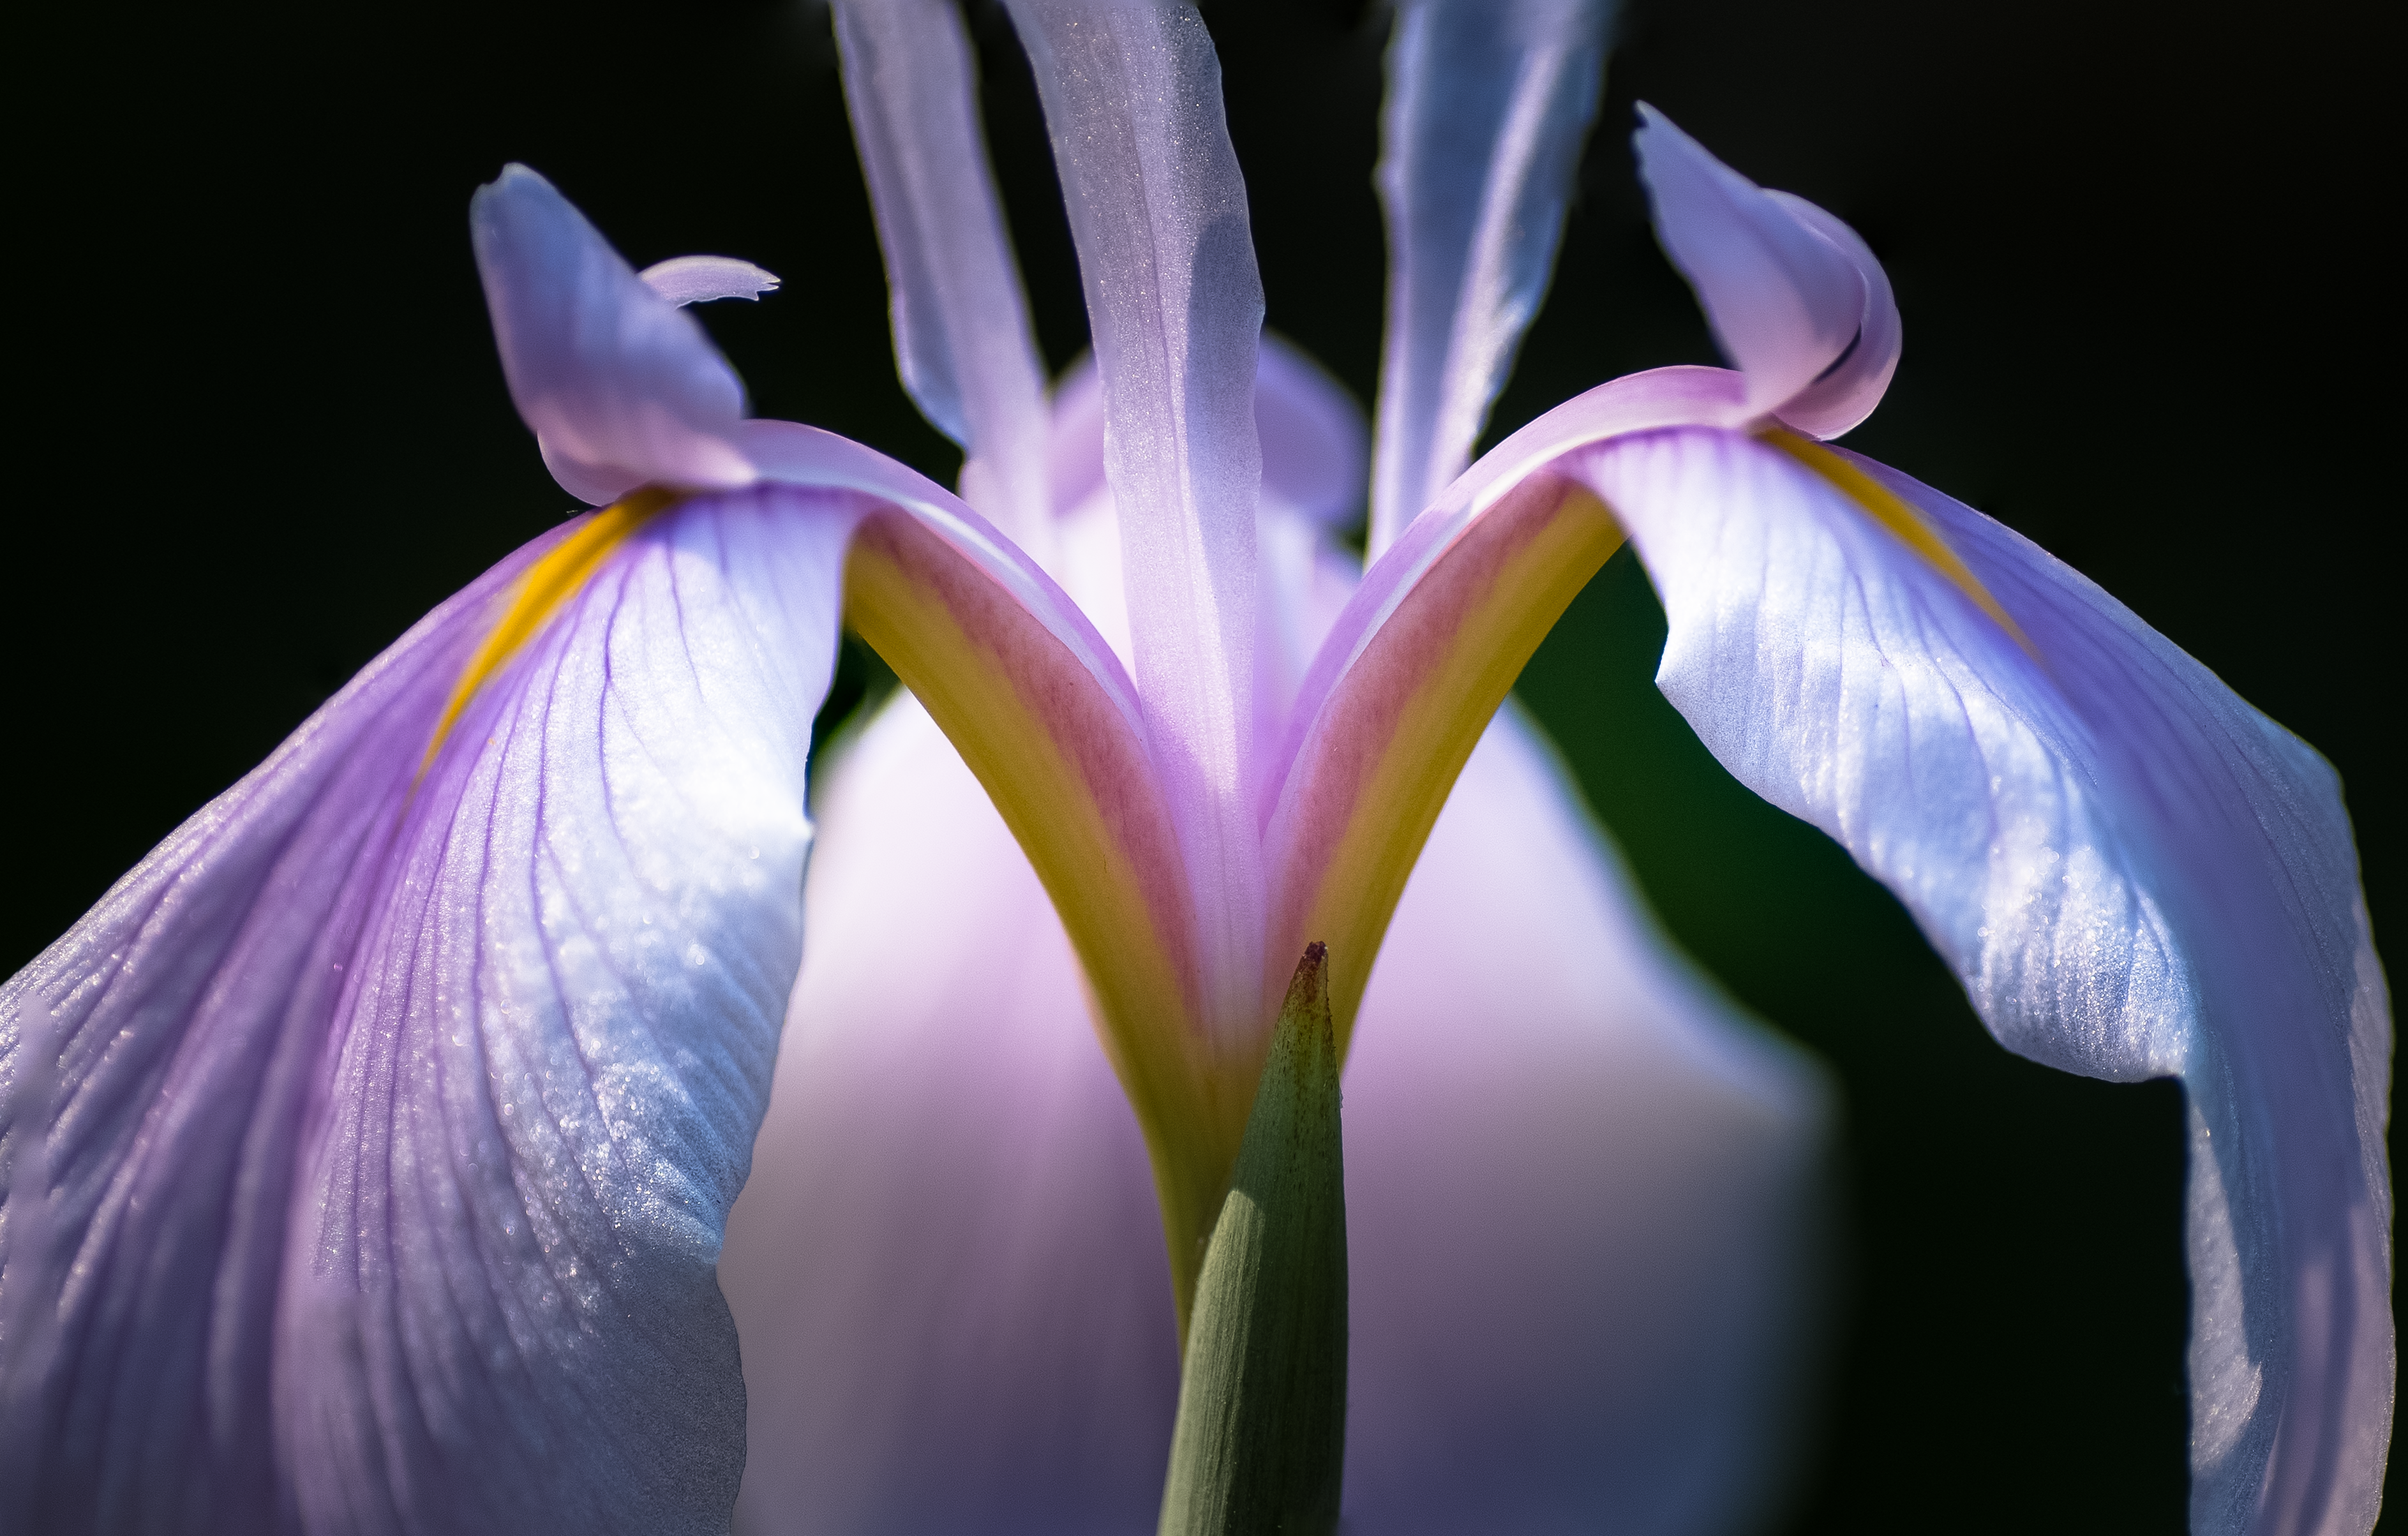
flower, japan, cool image, tokyo, iris, cool photo, i, 272e, yakushiikepark, dslra200, tamron90mmf28